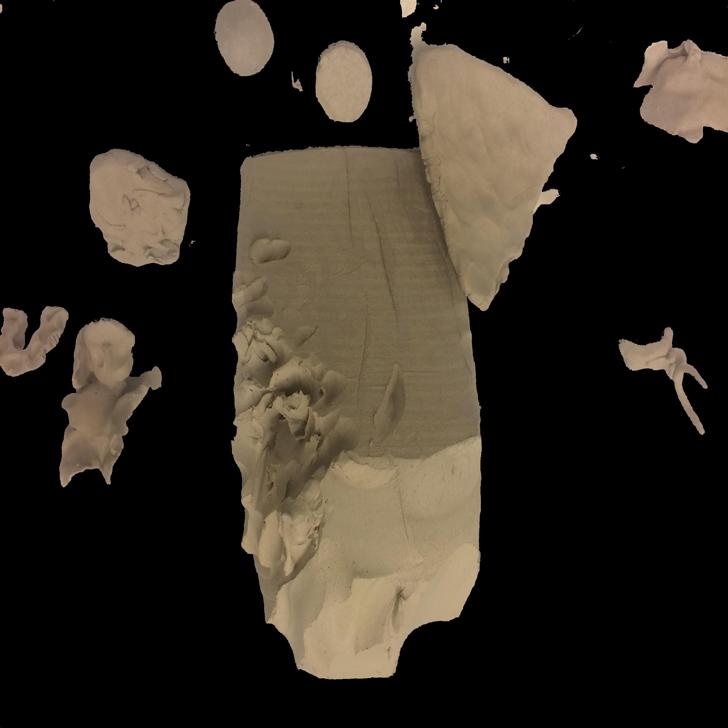
Soil type: Clay soil